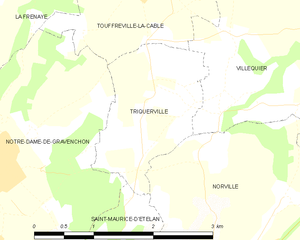
Carte des communes françaises Triquerville